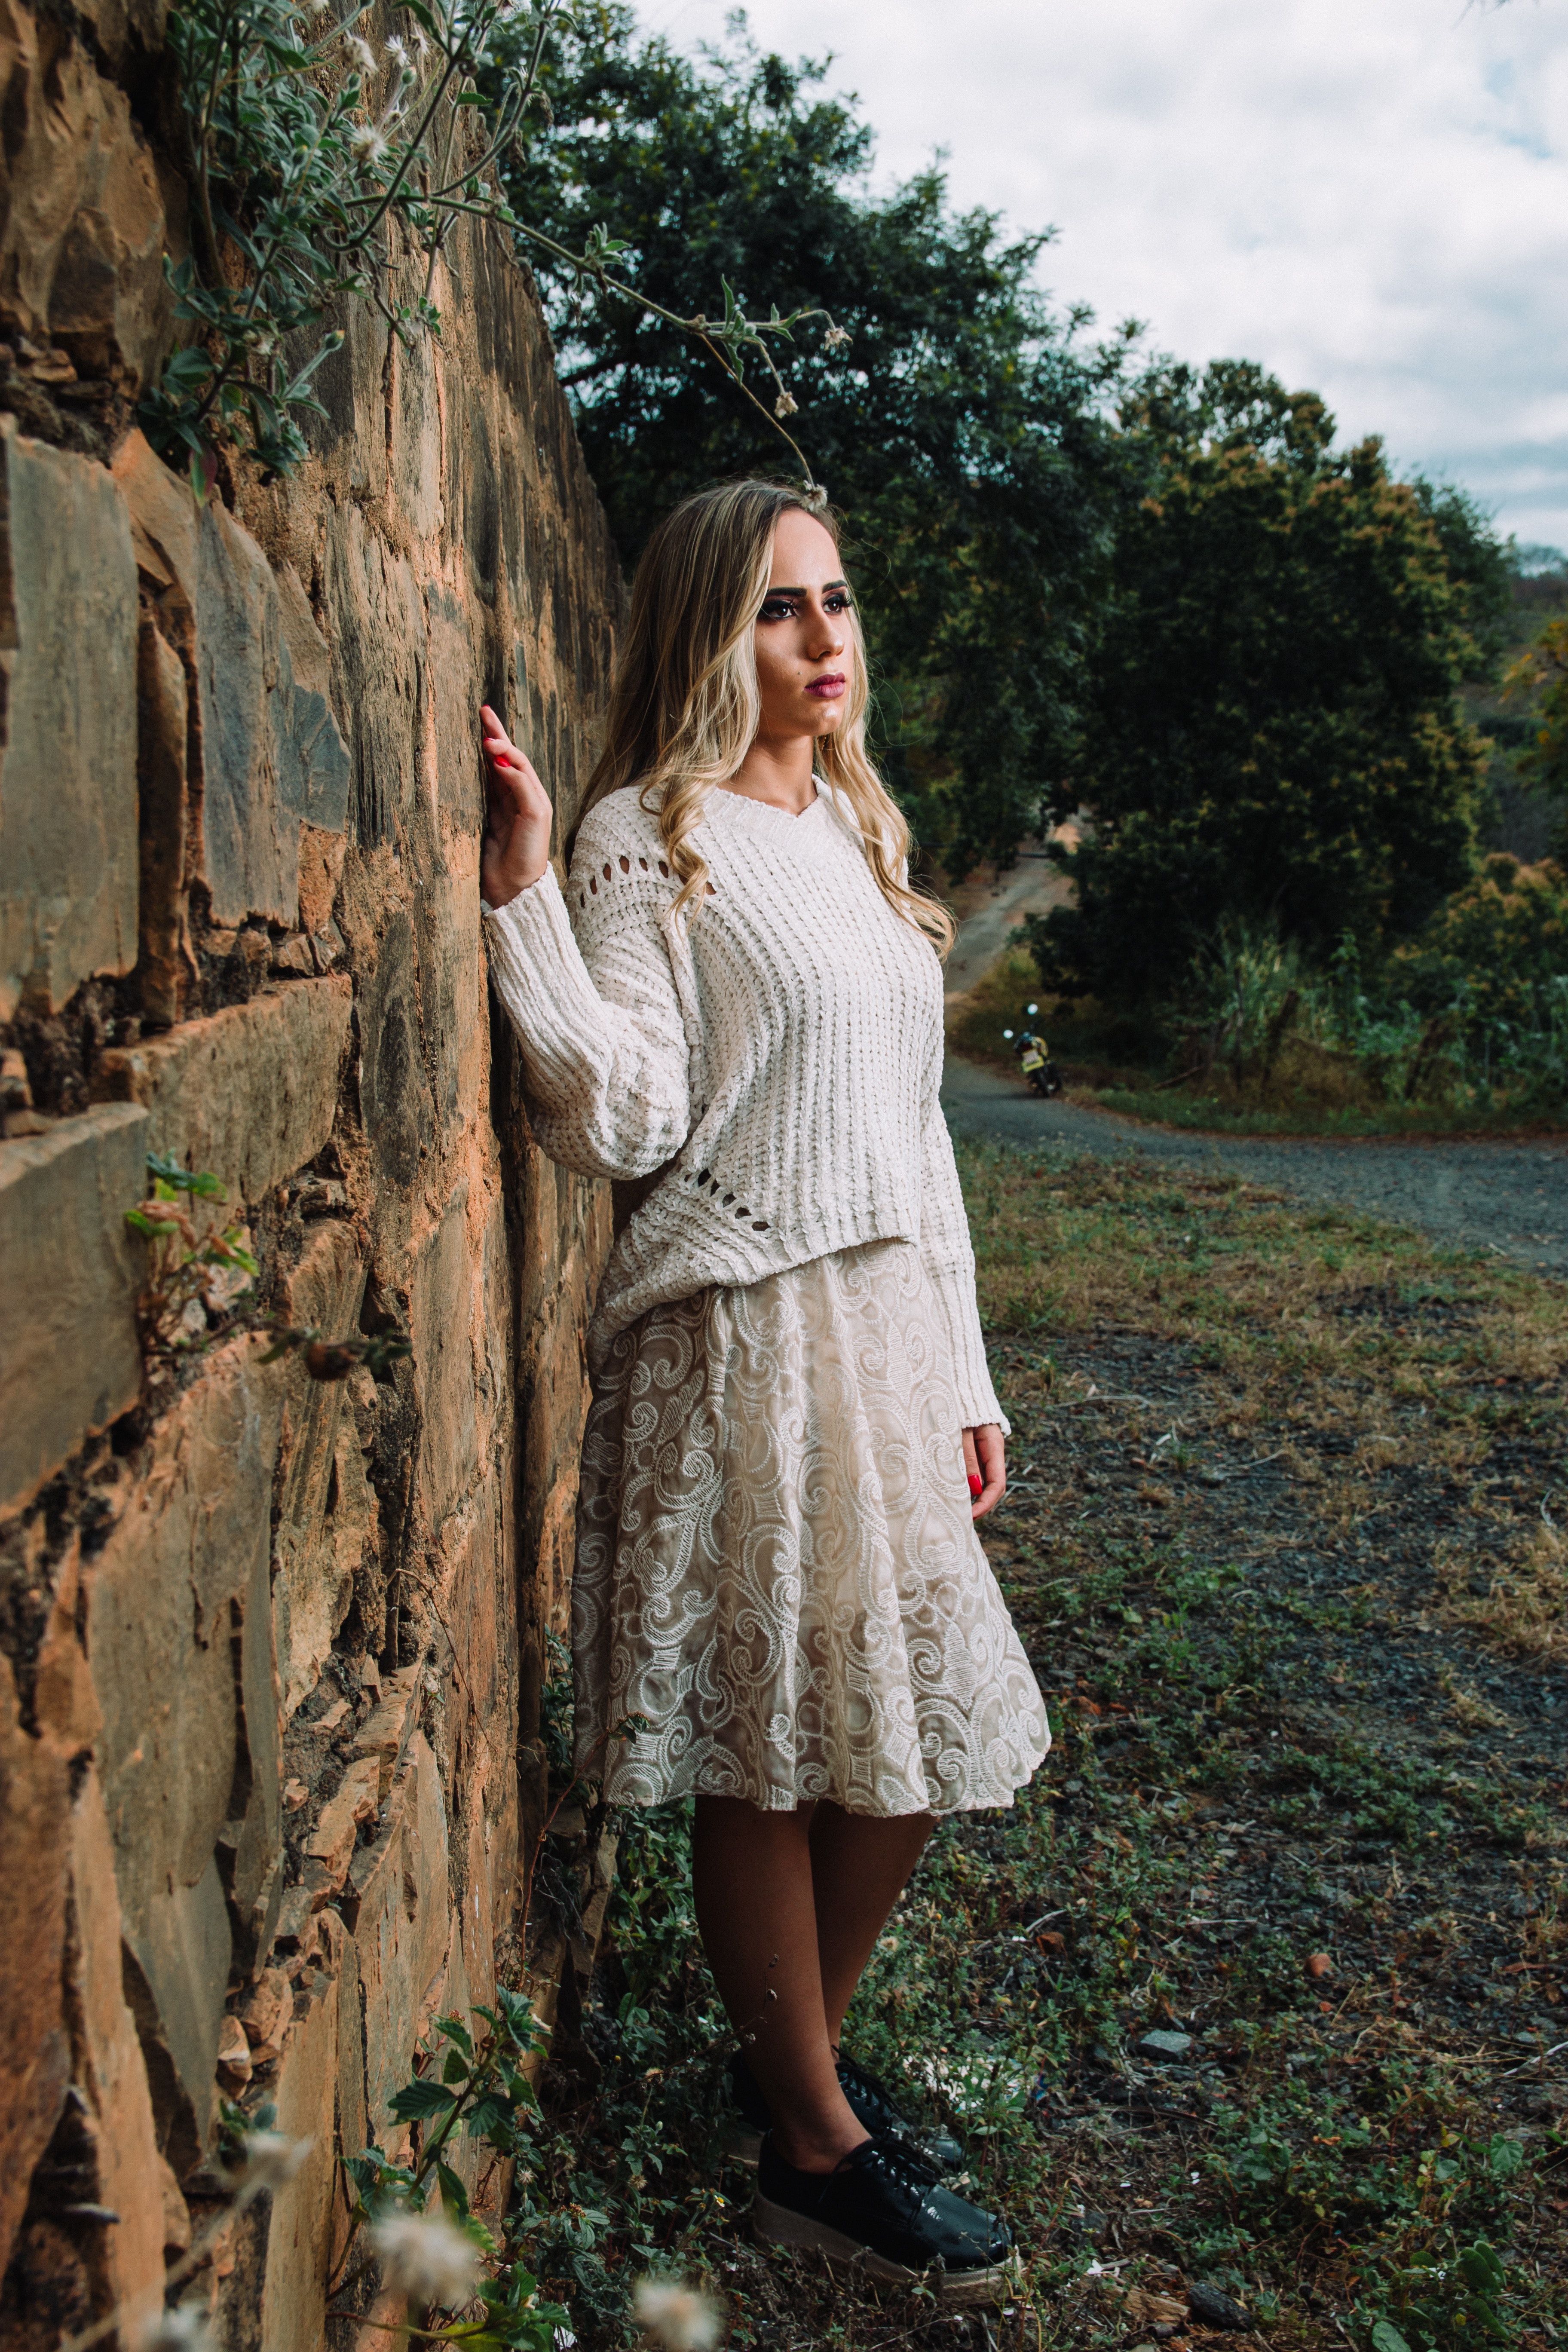
white, photograph, clothing, green, dress, beauty, tree, fashion, grass, blond, photo shoot, photography, leaf, footwear, spring, long hair, summer, outerwear, plant, forest, fawn, model, branch, vintage clothing, pattern, street fashion, brown hair, shoe, beige, sweater, fashion design